Film noir

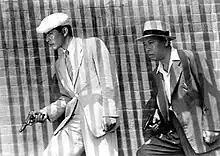
"Stray Dog" (1949), directed and cowritten by Akira Kurosawa, contains many cinematographic and narrative elements associated with classic American film noir.

Scholar Andrew Spicer argues that British film noir evidences a greater debt to French poetic realism than to the expressionistic American mode of noir. Examples of British noir (sometimes described as "Brit noir") from the classic period include "Brighton Rock" (1947), directed by John Boulting; "They Made Me a Fugitive" (1947), directed by Alberto Cavalcanti; "The October Man" (1947), directed by Roy Ward Baker; "The Small Back Room" (1948), directed by Michael Powell and Emeric Pressburger; and "Cast a Dark Shadow" (1955), directed by Lewis Gilbert. Terence Fisher directed several low-budget thrillers in a noir mode for Hammer Film Productions, including "The Last Page" (a.k.a. "Man Bait"; 1952), "Stolen Face" (1952), and "Murder by Proxy" (a.k.a. "Blackout"; 1954). Before leaving for France, Jules Dassin had been obliged by political pressure to shoot his last English-language film of the classic noir period in Great Britain: "Night and the City" (1950). Though it was conceived in the United States and was not only directed by an American but also stars two American actors—Richard Widmark and Gene Tierney—it is technically a UK production, financed by 20th Century-Fox's British subsidiary. The most famous of classic British noirs is director Carol Reed's "The Third Man" (1949), from a screenplay by Graham Greene. Set in Vienna immediately after World War II, it also stars two American actors, Joseph Cotten and Orson Welles, who had appeared together in "Citizen Kane".